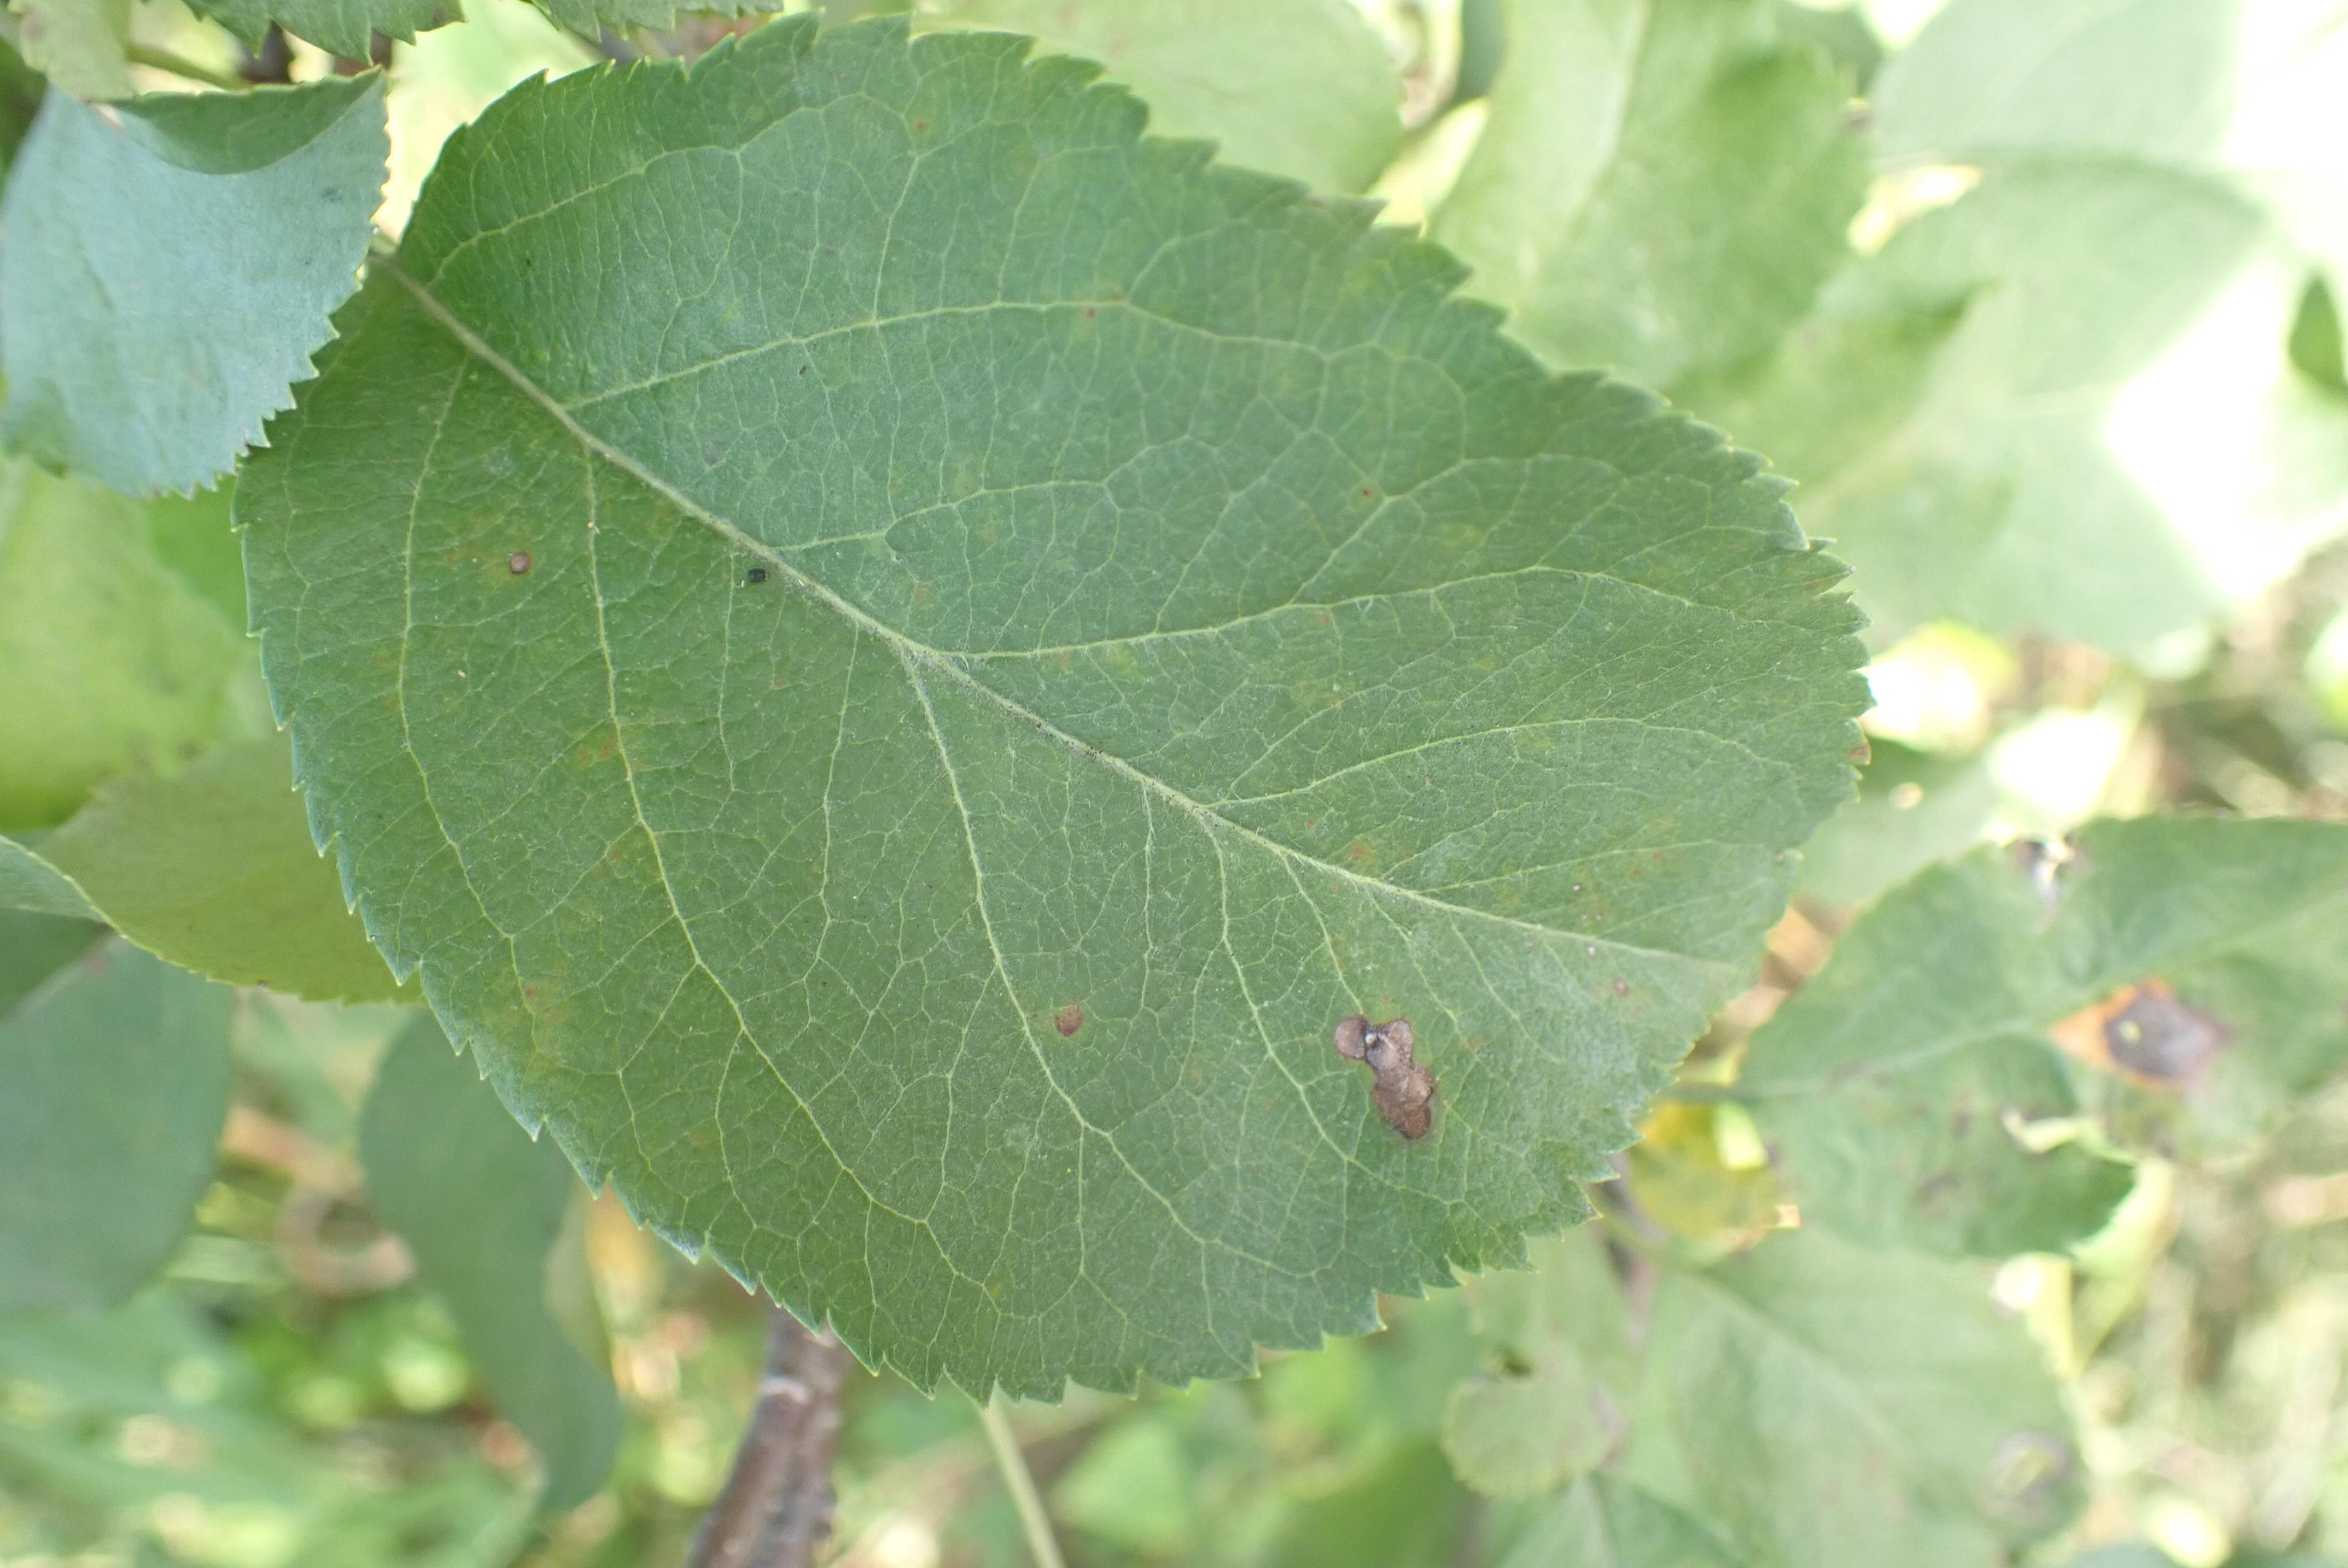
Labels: scab, frog_eye_leaf_spot